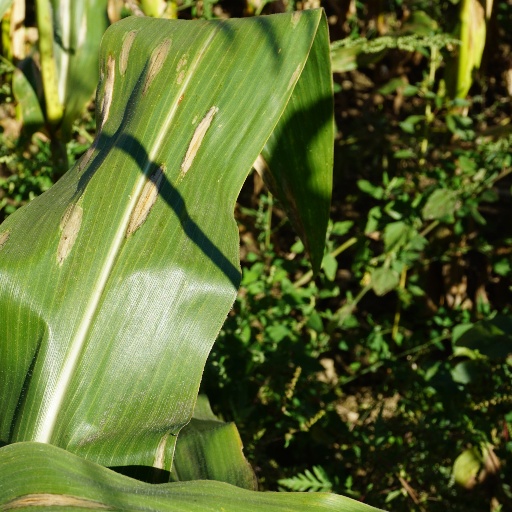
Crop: maize; corn